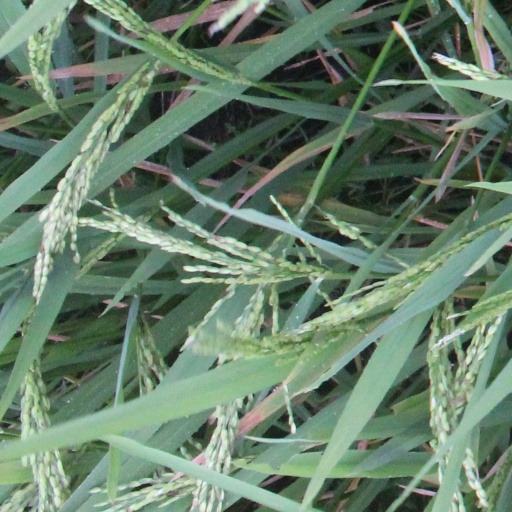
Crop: rice